Al Strobel

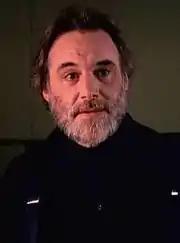

Albert Michael Strobel (January 28, 1940– December 2, 2022) was an American actor best known for his recurring role on David Lynch and Mark Frost's "Twin Peaks" as Phillip Michael Gerard, also known as Mike.